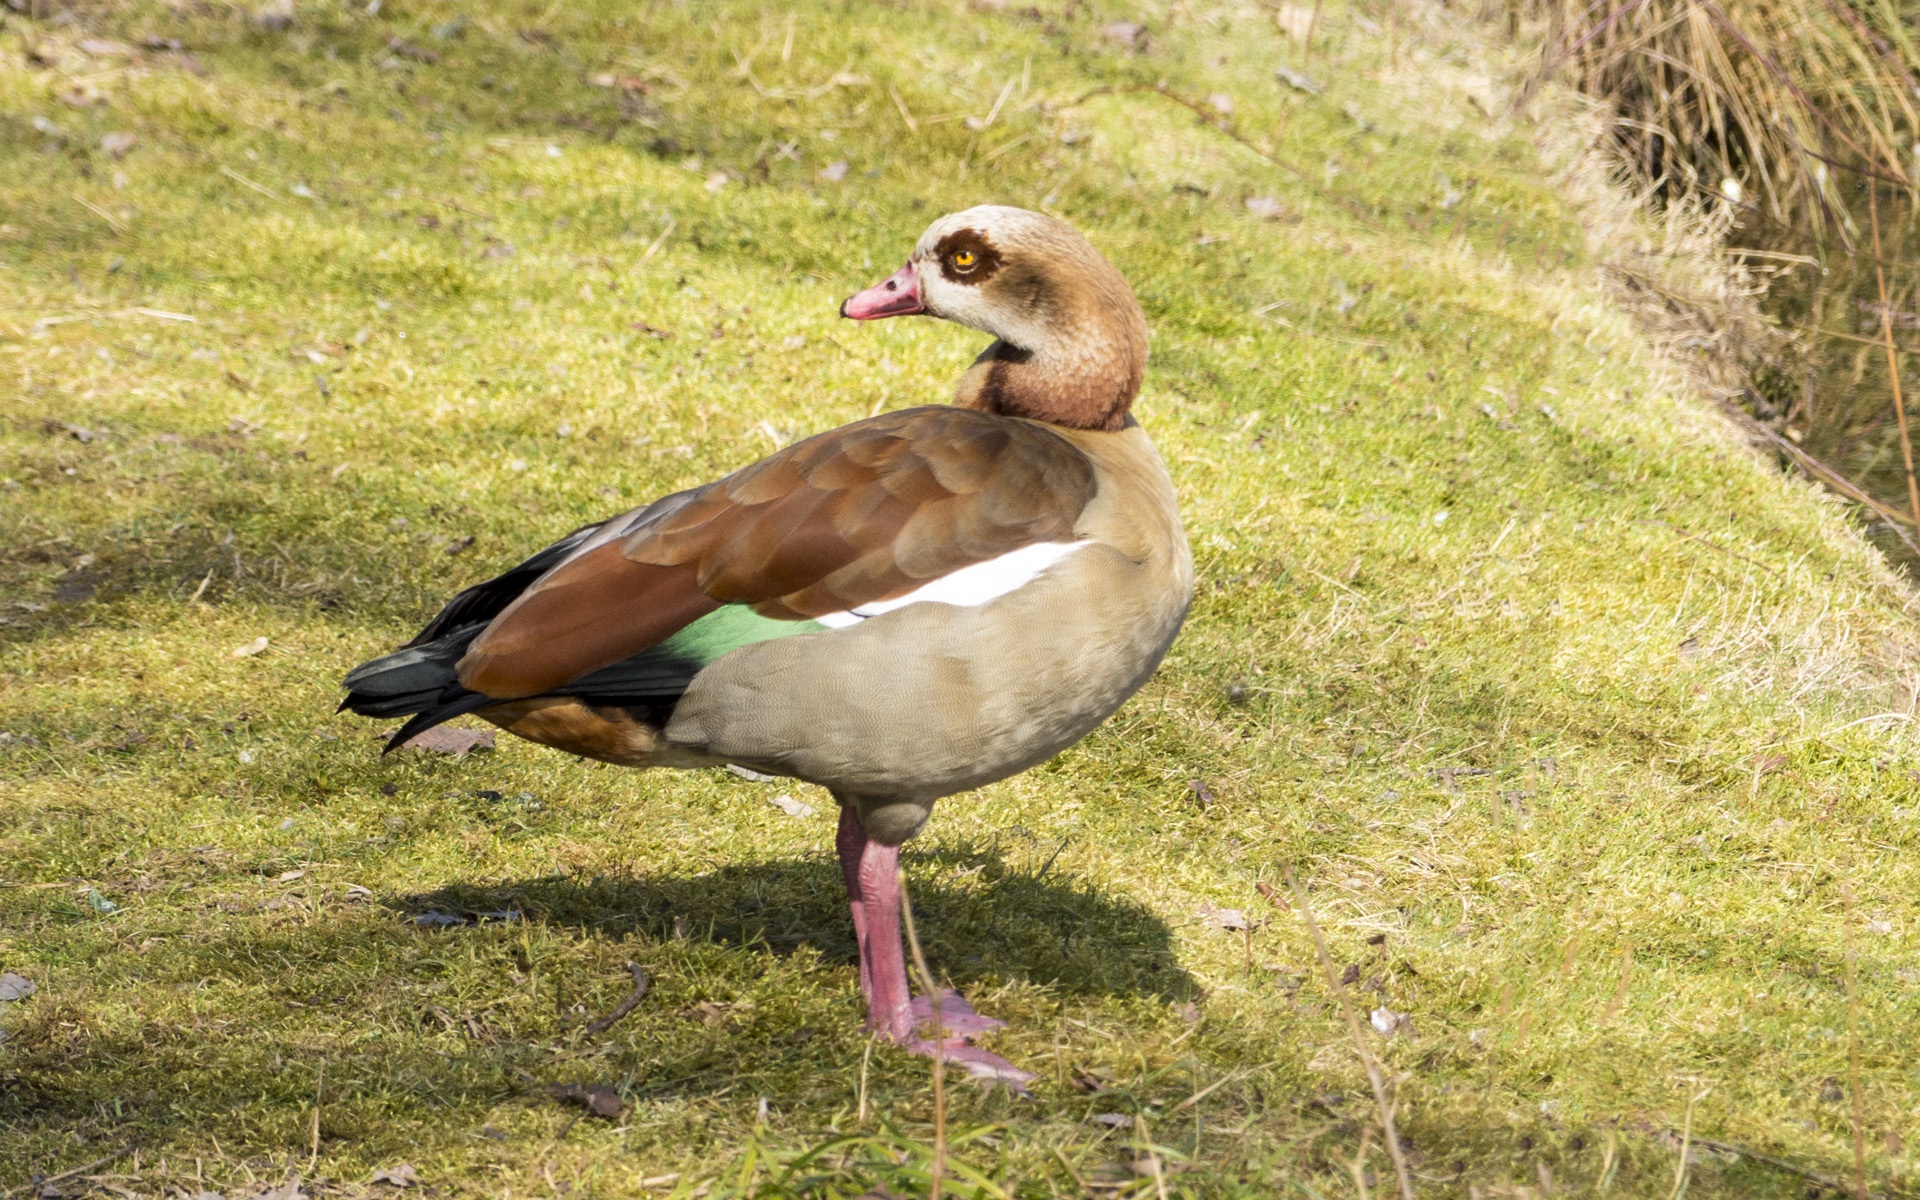
bird, wildlife, beak, fauna, duck, goose, vertebrate, waterfowl, water bird, mallard, duck bird, nilgans, fasanerie, breeding bird, ducks geese and swans